Arboreal locomotion

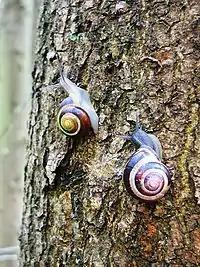
Arboreal snails use their sticky slime to help in climbing up trees since they lack limbs to do so

Many species of snake are highly arboreal, and some have evolved specialized musculature for this habitat. While moving in arboreal habitats, snakes move slowly along bare branches using a specialized form of concertina locomotion, but when secondary branches emerge from the branch being moved on, snakes use lateral undulation, a much faster mode. As a result, snakes perform best on small perches in cluttered environments, while limbed organisms seem to do best on large perches in uncluttered environments.